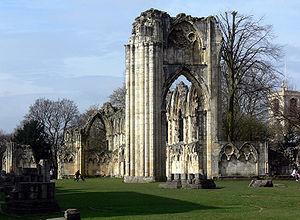
L’abbaye Sainte-Marie d’York est une ancienne abbaye de l’Ordre bénédictin, datée du XIᵉ siècle, située dans la ville britannique d’York, dans le comté anglais du Yorkshire du Nord. Ses ruines se trouvent dans les jardins du Museum d’York.